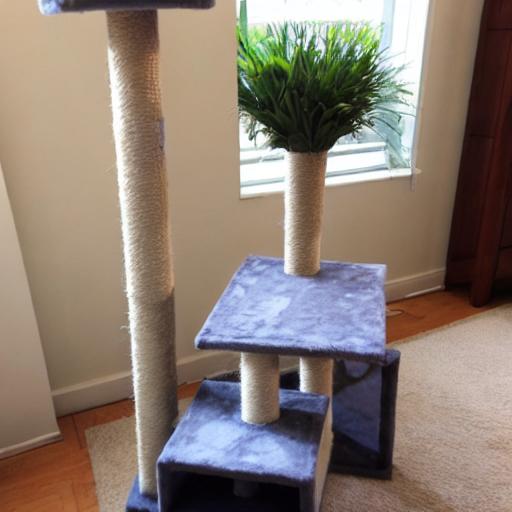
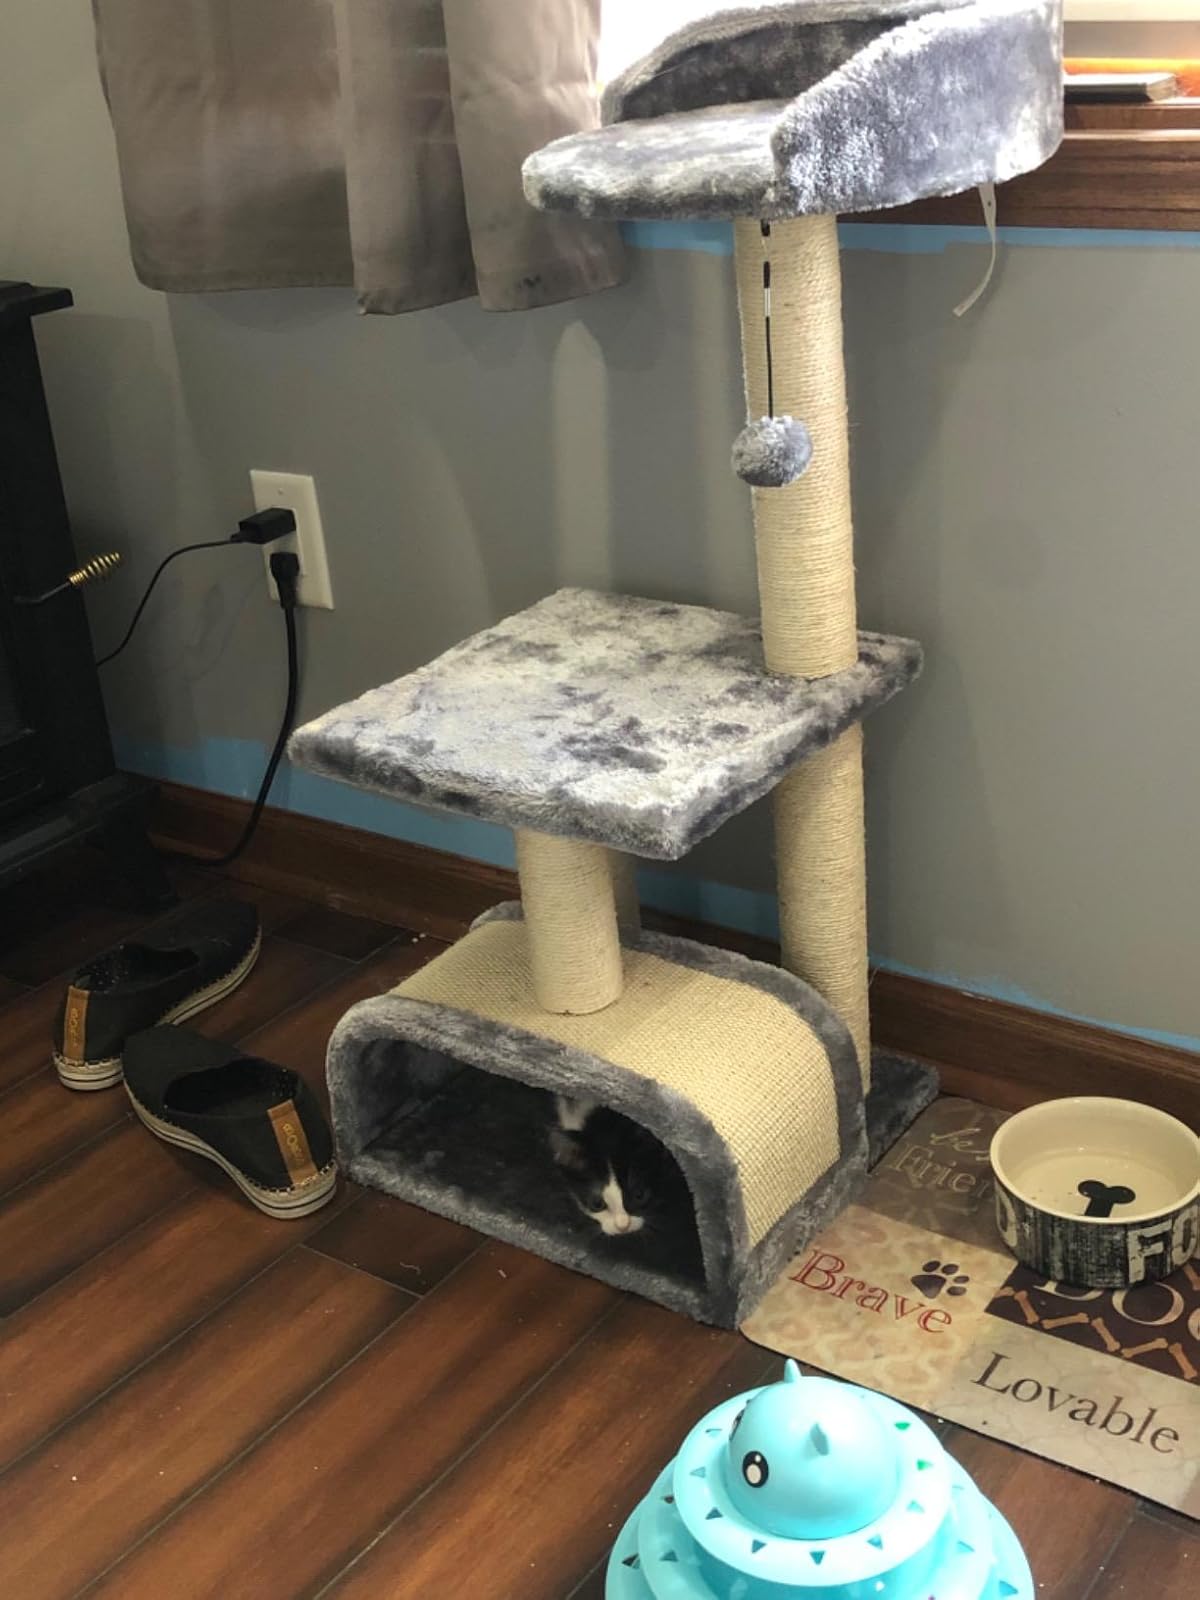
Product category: items_cat tree
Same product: no